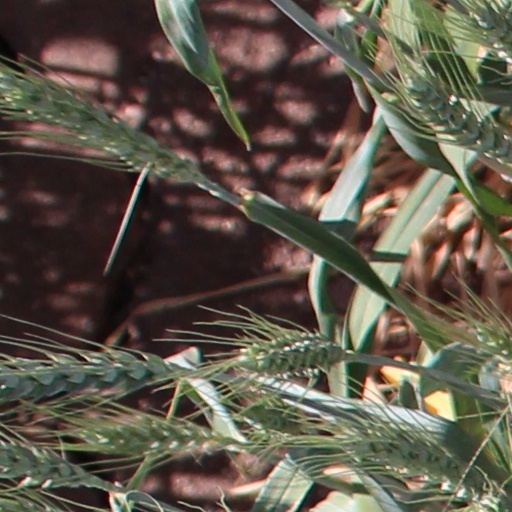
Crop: wheat